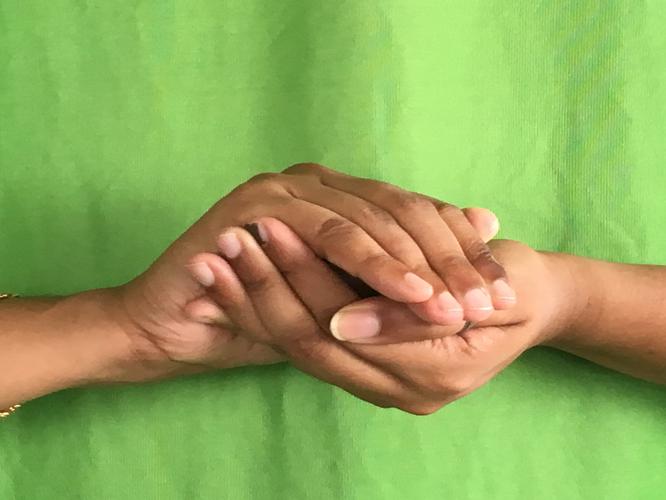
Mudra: Samputa
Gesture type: double_hand